Bethel AME Church (Shelbyville, Kentucky)

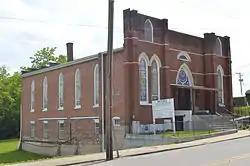
Eastern side and front

The Bethel AME Church in Shelbyville, Kentucky is a historic African Methodist Episcopal church located at 414 Henry Clay Street. It was built in 1916 and added to the National Register of Historic Places in 1984.